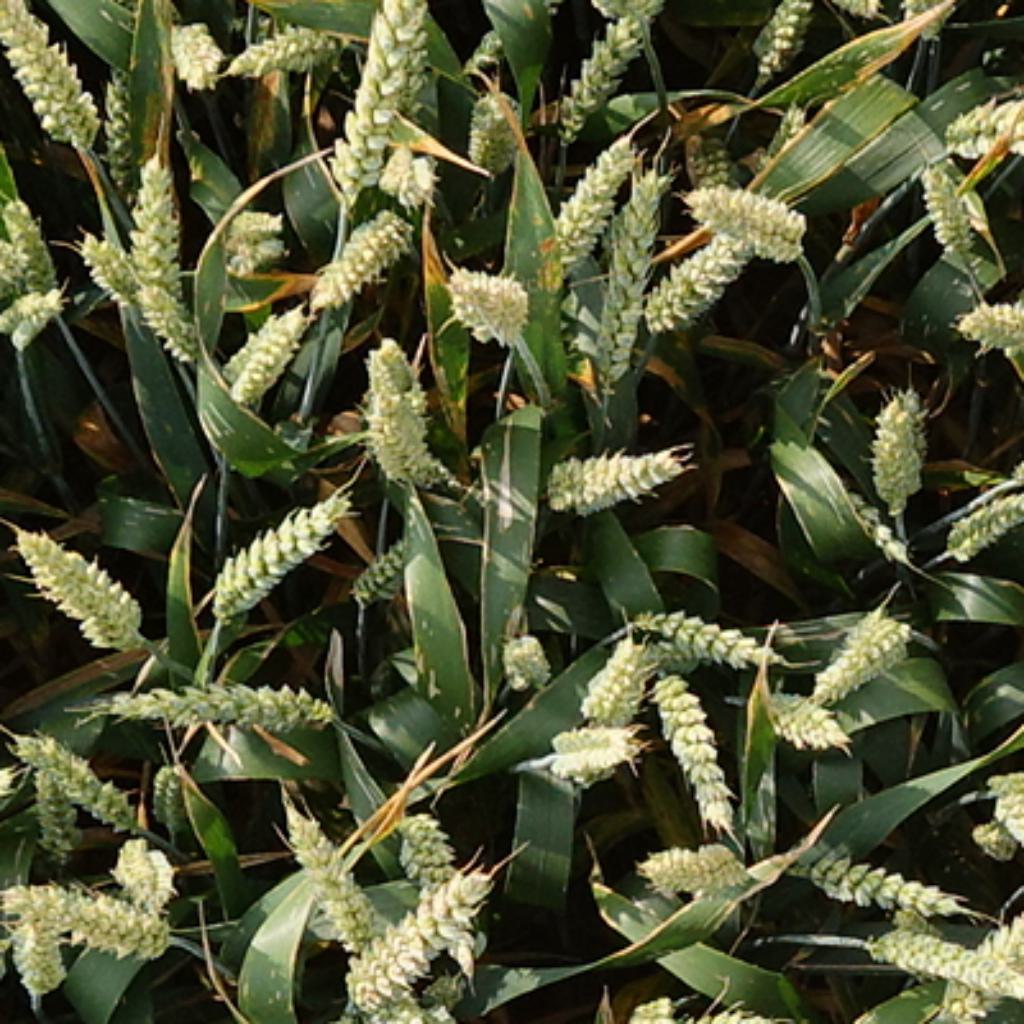
Country: France
Location: VSC
Wheat development stage: Filling - Ripening